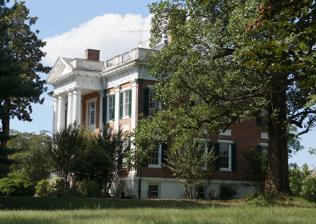
Building: Hampstead (Tunstall, Virginia)
Country: United States of America
Year built: 1825
Historic house in Virginia, United States United States historic place Hampstead U.S. National Register of Historic Places Virginia Landmarks Register Show map of Virginia Show map of the United States Location 1 mile (1.6 km) northwest of the junction of Rtes. 606 and 607, near Tunstall, Virginia Coordinates 37°35′56″N 77°07′20″W / 37.59889°N 77.12222°W / 37.59889; -77.12222 Area 1,000 acres (400 ha) Built c. 1825 ( 1825 ) Architectural style Federal NRHP reference No. 70000812 VLR No. 063-0013 Significant dates Added to NRHP December 18, 1970 Designated VLR October 6, 1970 Hampstead is a historic plantation house located near Tunstall , New Kent County, Virginia .  It was built about 1825, as a two-story, rectangular Federal style brick dwelling with a hipped roof. The front facade features alternating window bays and pilasters and a central two-story pedimented projecting portico .  Also located on the property are the contributing ruins of a granary , an 18th-century cottage and an icehouse It was listed on the National Register of Historic Places in 1970. References